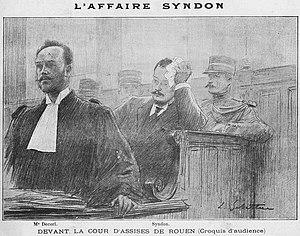
Procès de Jean Syndon devant la cour d'Assises de Rouen en 1902
Jean Syndon est un peintre français.
Louis Rémy Sabattier était un artiste français connu pour sa collaboration au magazine l'Illustration pendant une quarantaine d'années.